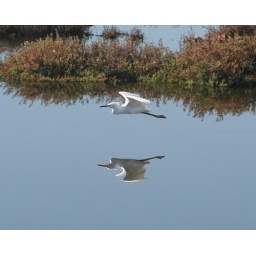
Number 14 in a series of shots I took of this egret flying across the water in Alviso, California.